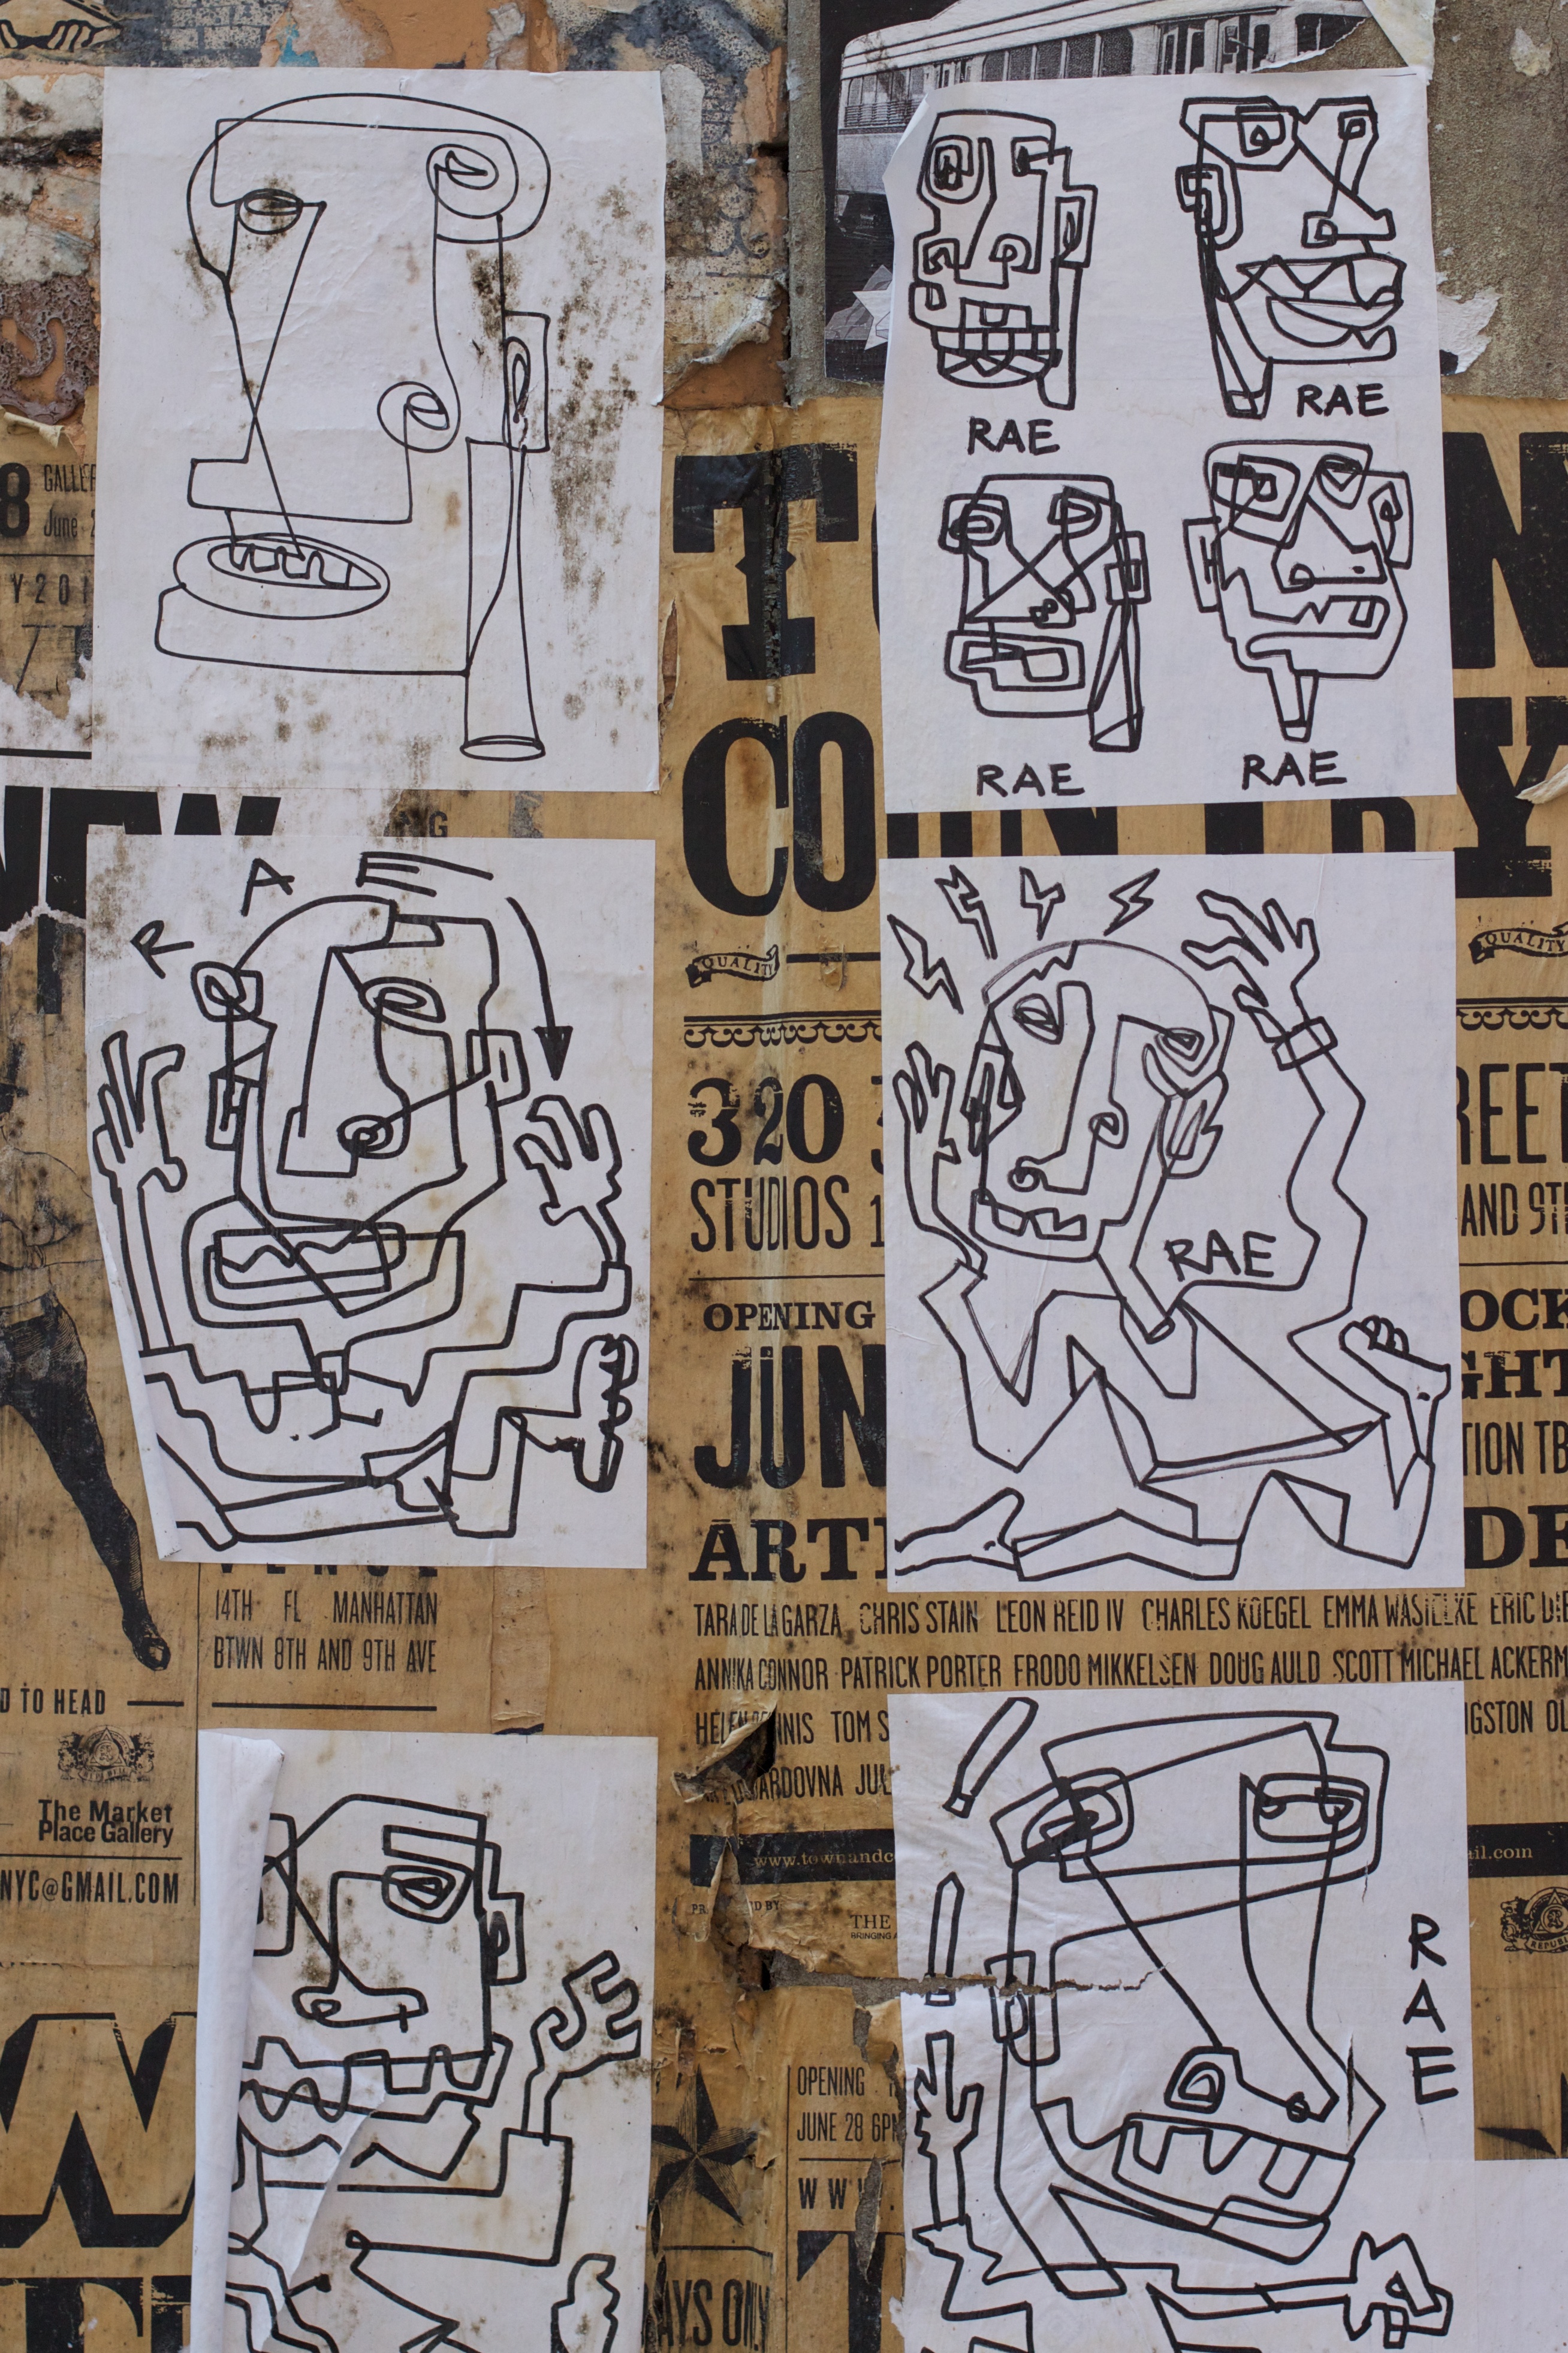
number, wall, street art, font, art, sketch, drawing, calligraphy, odyssey